Merchants and Manufacturers Building

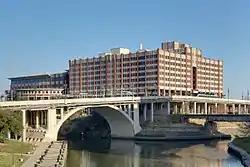
The M&M Building

The One Main Building, formerly the Merchants and Manufacturers Building (commonly referred to as the M&M Building), is a building on the campus of the University of Houston–Downtown. The building is recognized as part of the National Register of Historic Places, is a Recorded Texas Historic Landmark, and considered a Contributing Building in Downtown Houston's Main Street/Market Square Historic District. The building was built above Allen's Landing—an area where Houston's founders John Kirby Allen and Augustus Chapman Allen originally settled.